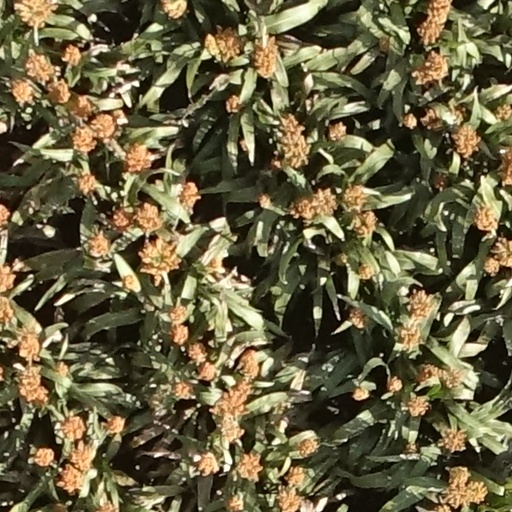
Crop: sorghum